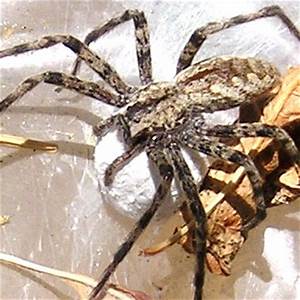
Label: ragno